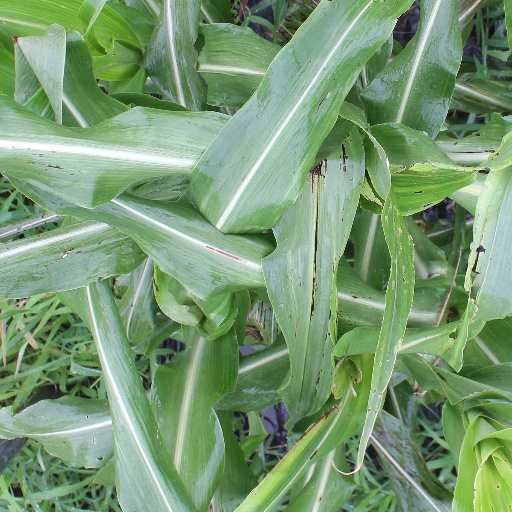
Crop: sorghum